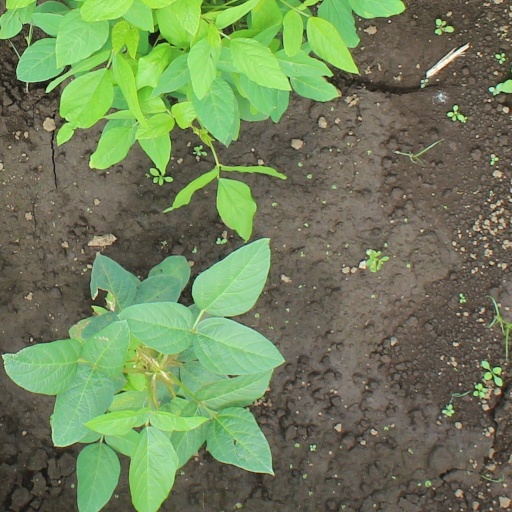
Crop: soybean